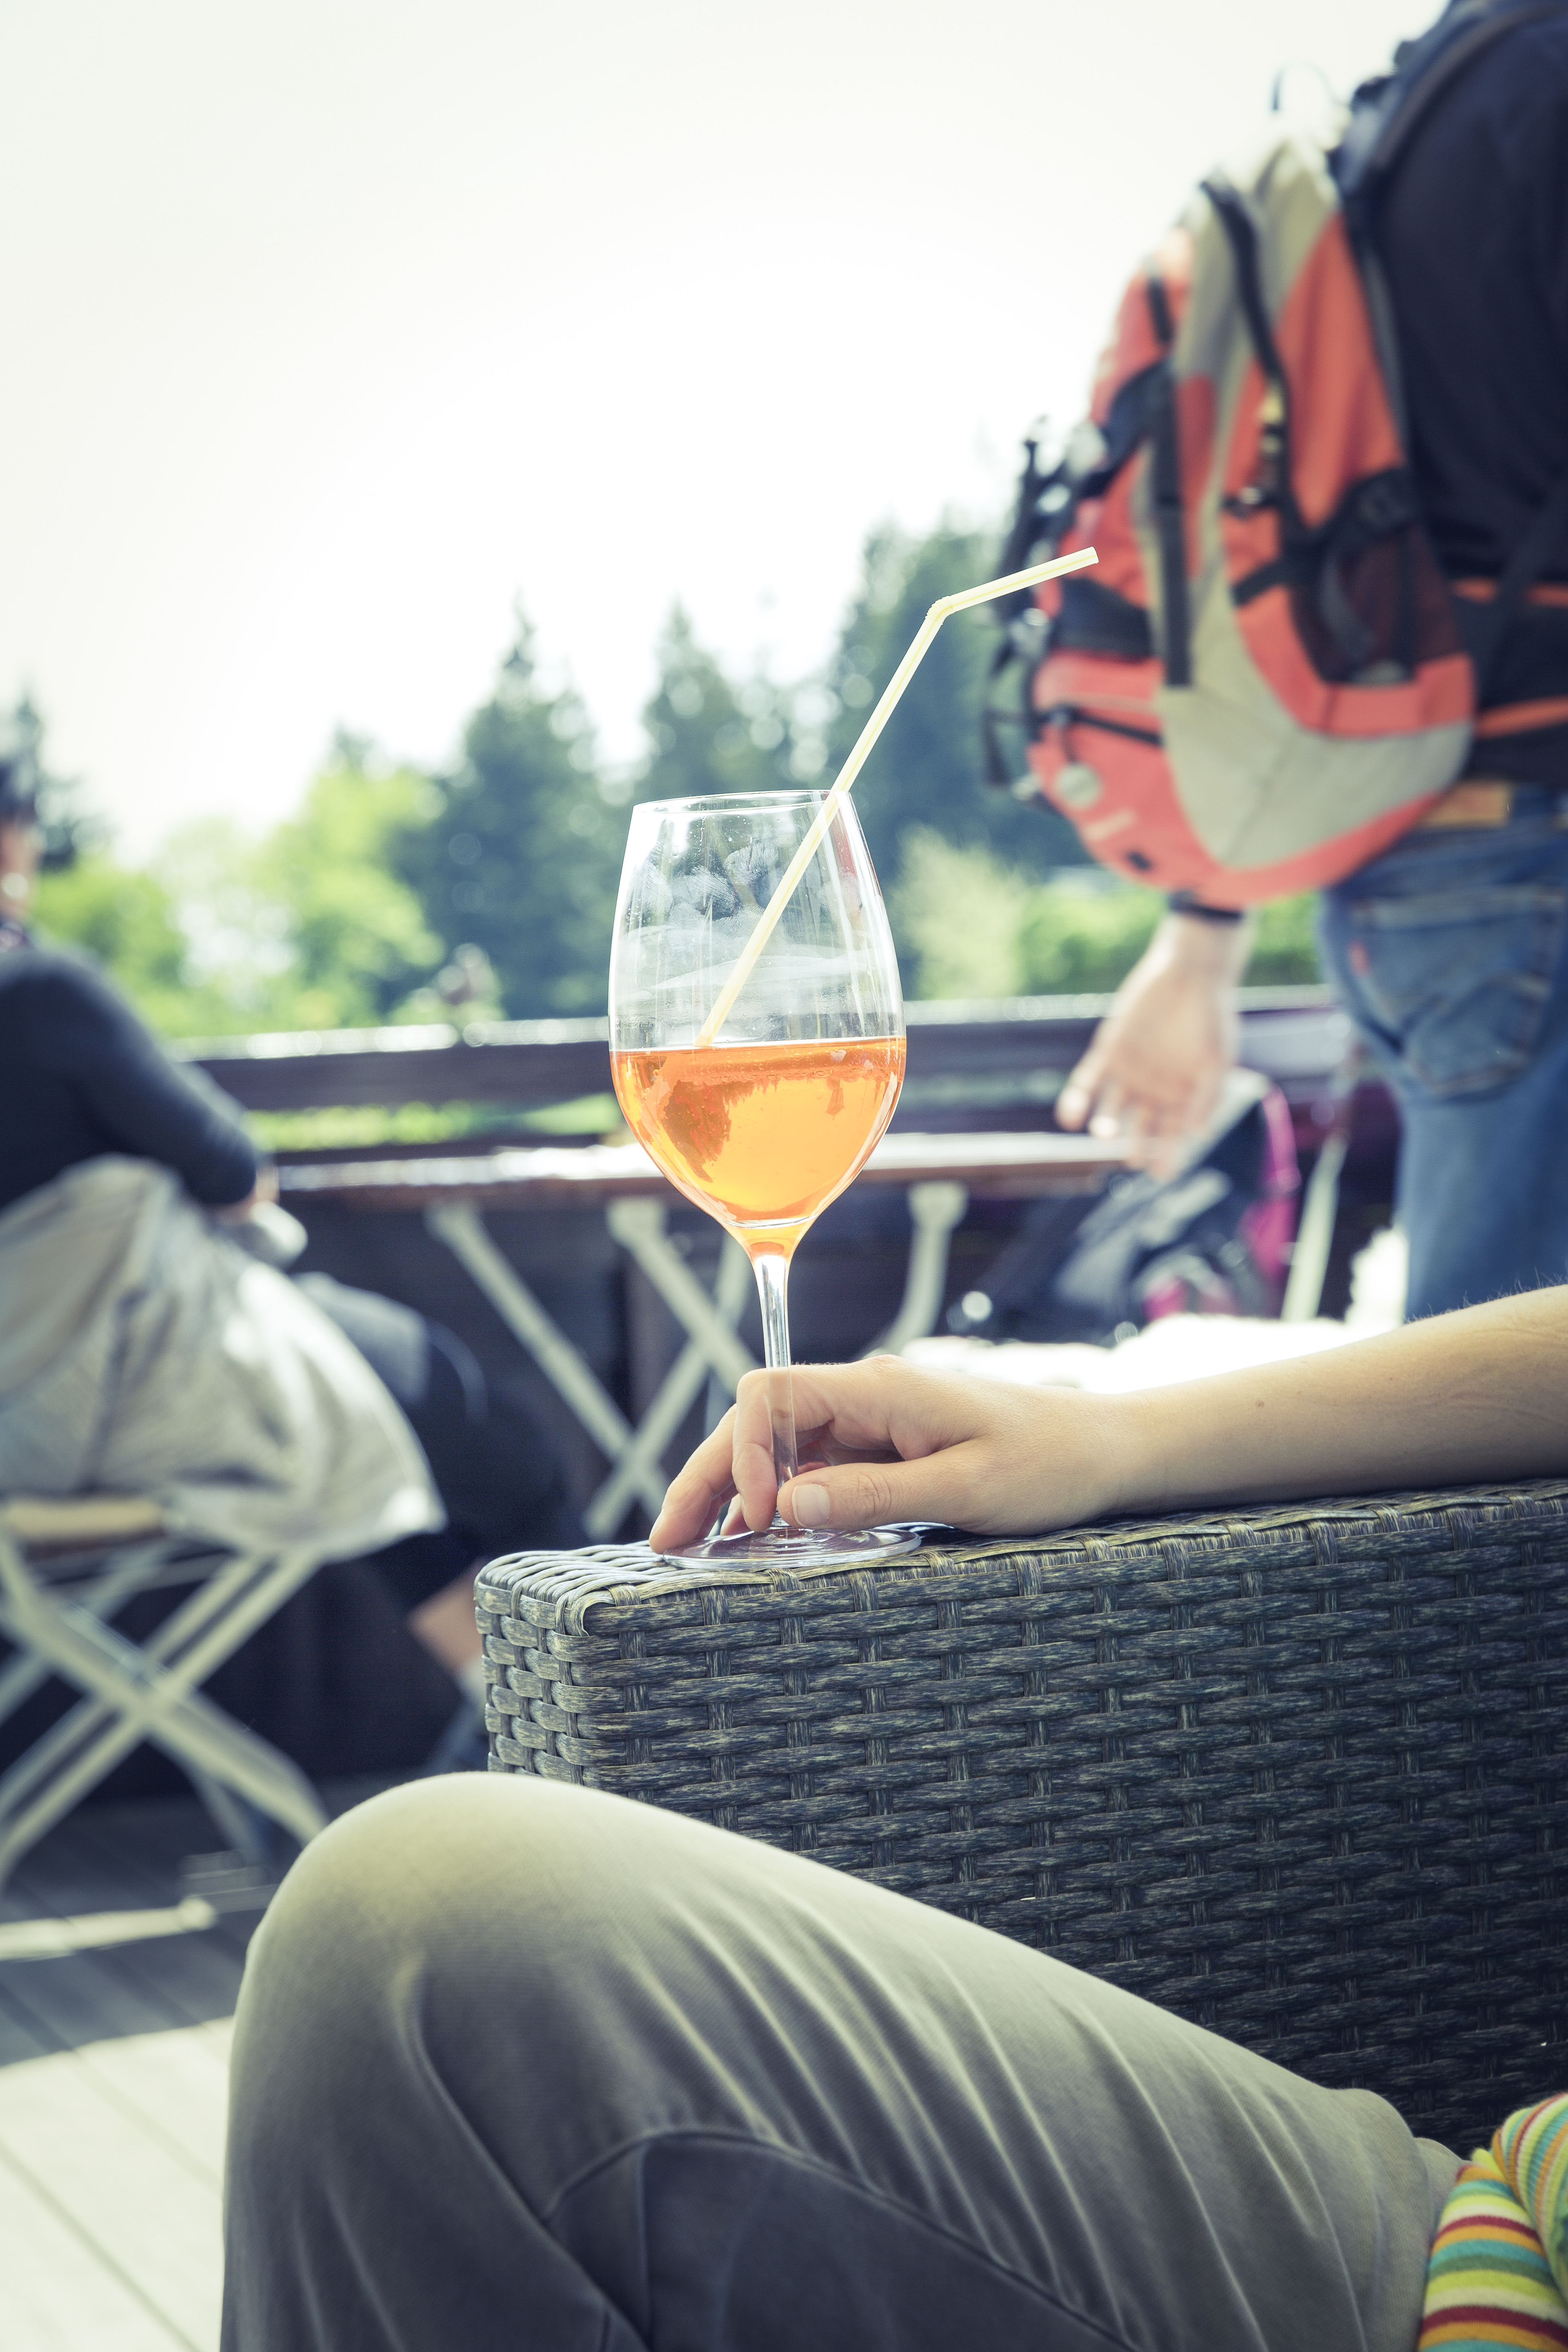
wine, glass, color, beverage, drink, leisure, alcohol, relaxation